Alette Beaujon

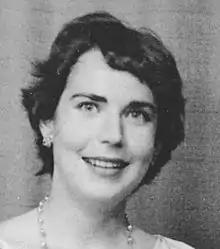

Alette Beaujon (Aletta Clémence Beaujon, Curaçao, 1 May 1933 – Aruba, 3 July 2001) was a Dutch poet and psychologist from the Netherlands Antilles. Born in Curaçao and later living in the Netherlands and Aruba, she published poems in Dutch, English and Papiamento, while working as a clinical psychologist. A collection of her unpublished poems were discovered after her death and released in 2009.